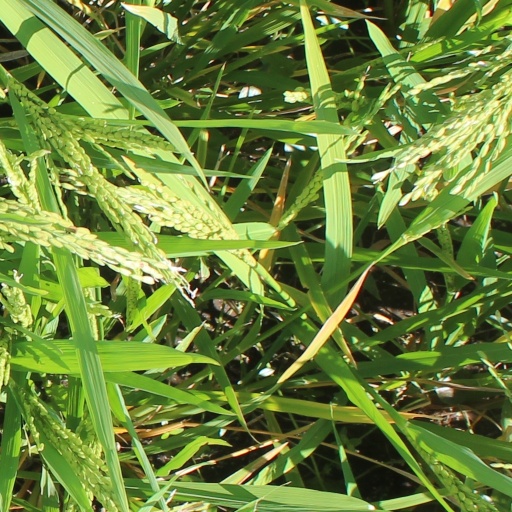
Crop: rice